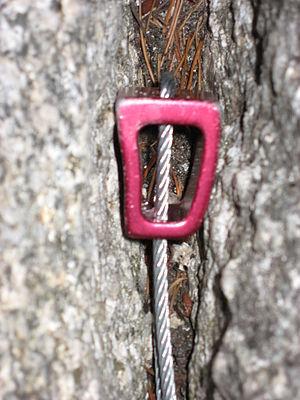
L’escalade en fissure est un type d'escalade rocheuse, pratiquée en grimpant le long de fissures en utilisant des techniques spécifiques de progression avec les mains et les pieds : verrous, coincements, oppositions. La taille des fissures varient d'une largeur permettant de rentrer les doigts à l'intérieur à des fissures assez larges pour permettre d'y rentrer le corps et d'étendre les membres. De nombreuses voies d'escalade traditionnelle suivent des fissures, puisqu'elles facilitent le placement de coinceurs.